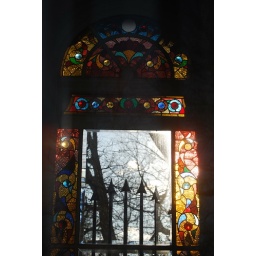
Stained glass windows in the Henry Shaw Mausoleum. Missouri Botanical Gardens